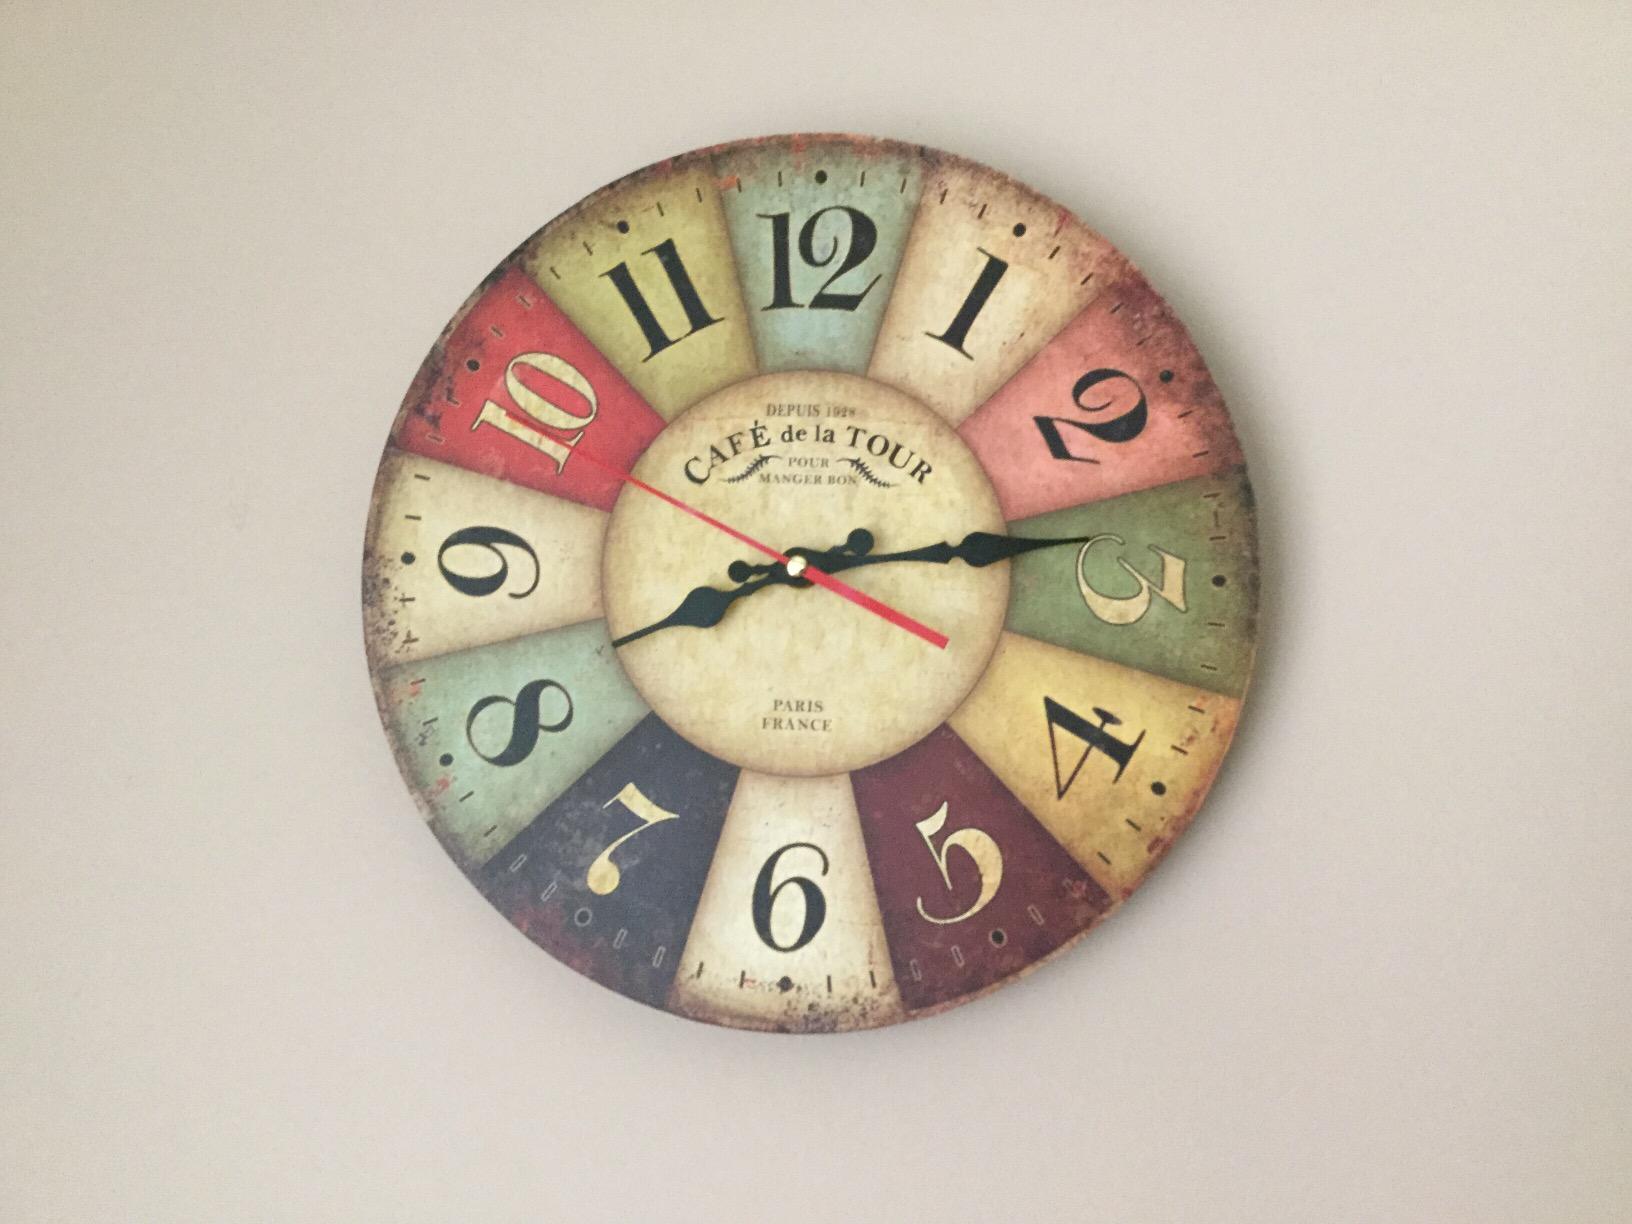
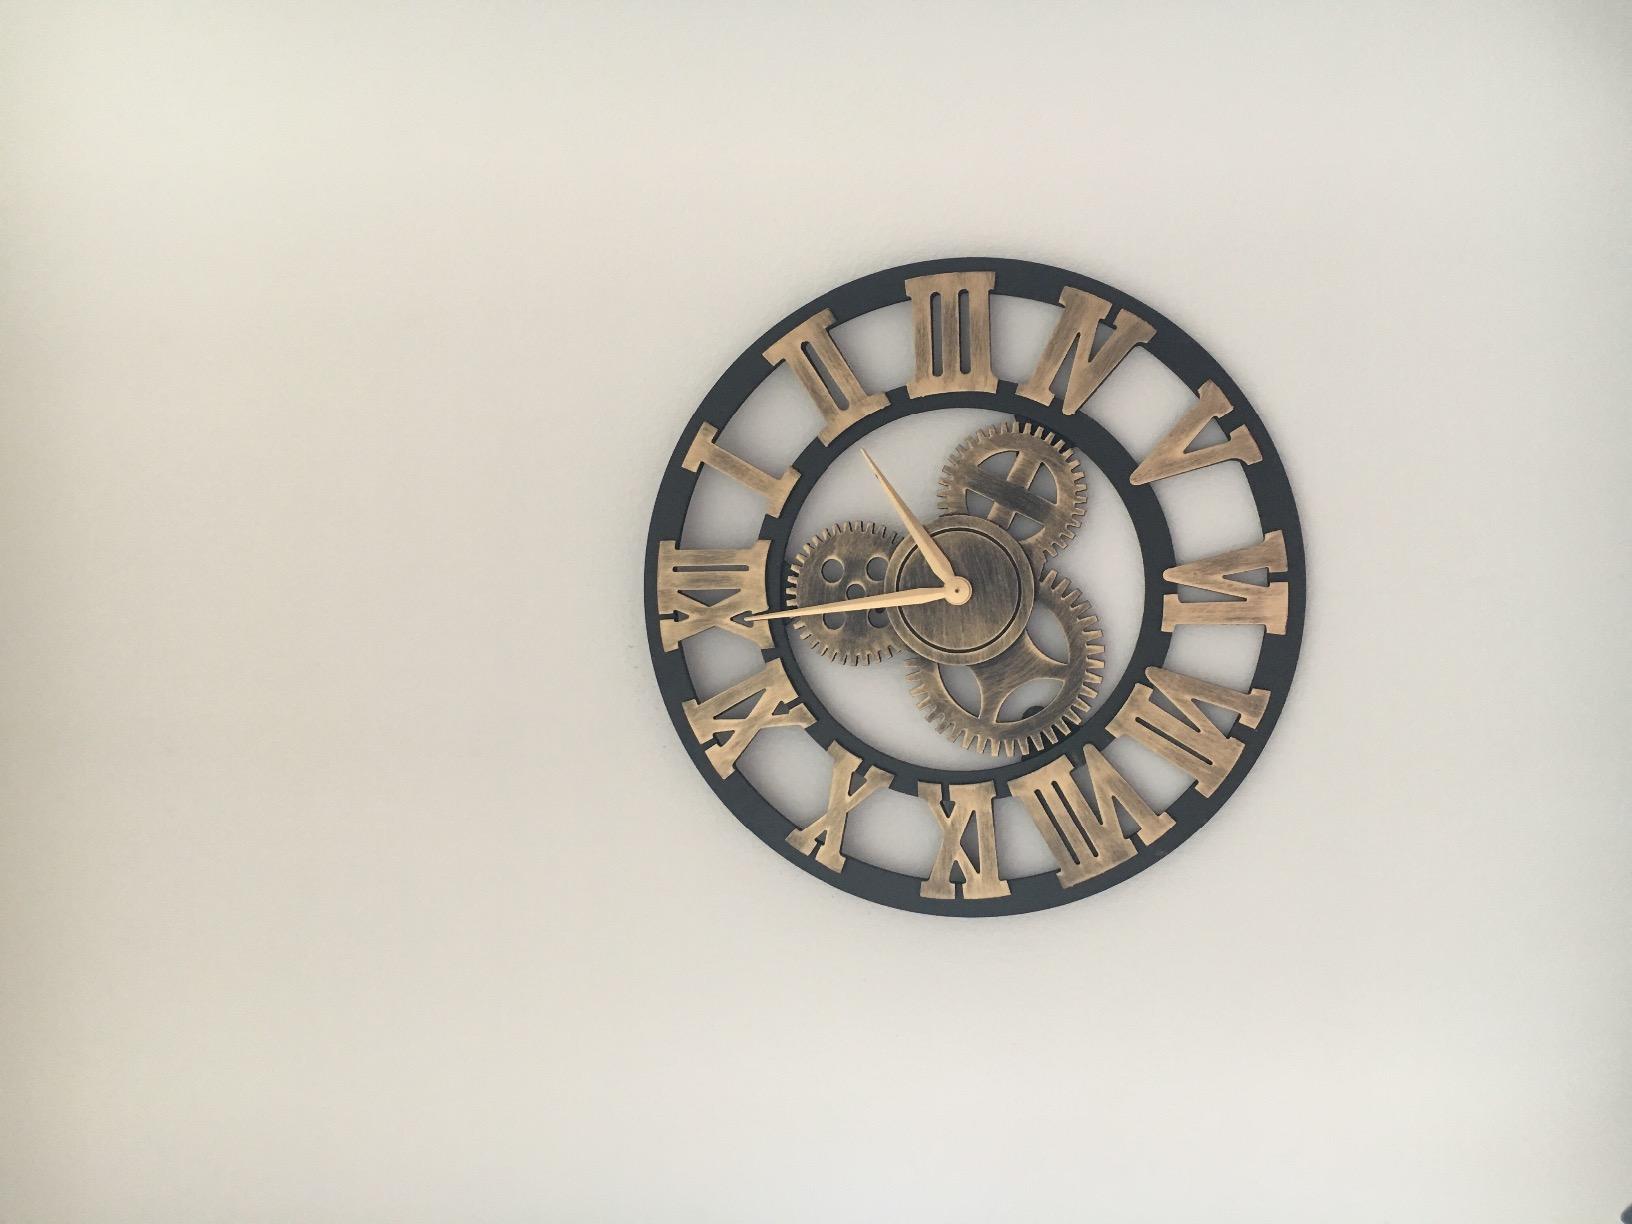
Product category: clock
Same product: no